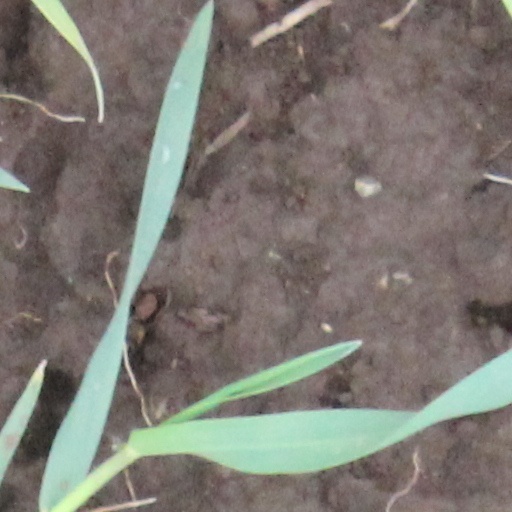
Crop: wheat